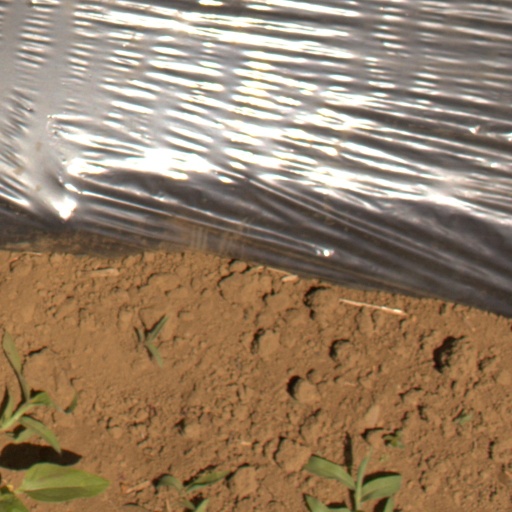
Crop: Jerusalem artichoke